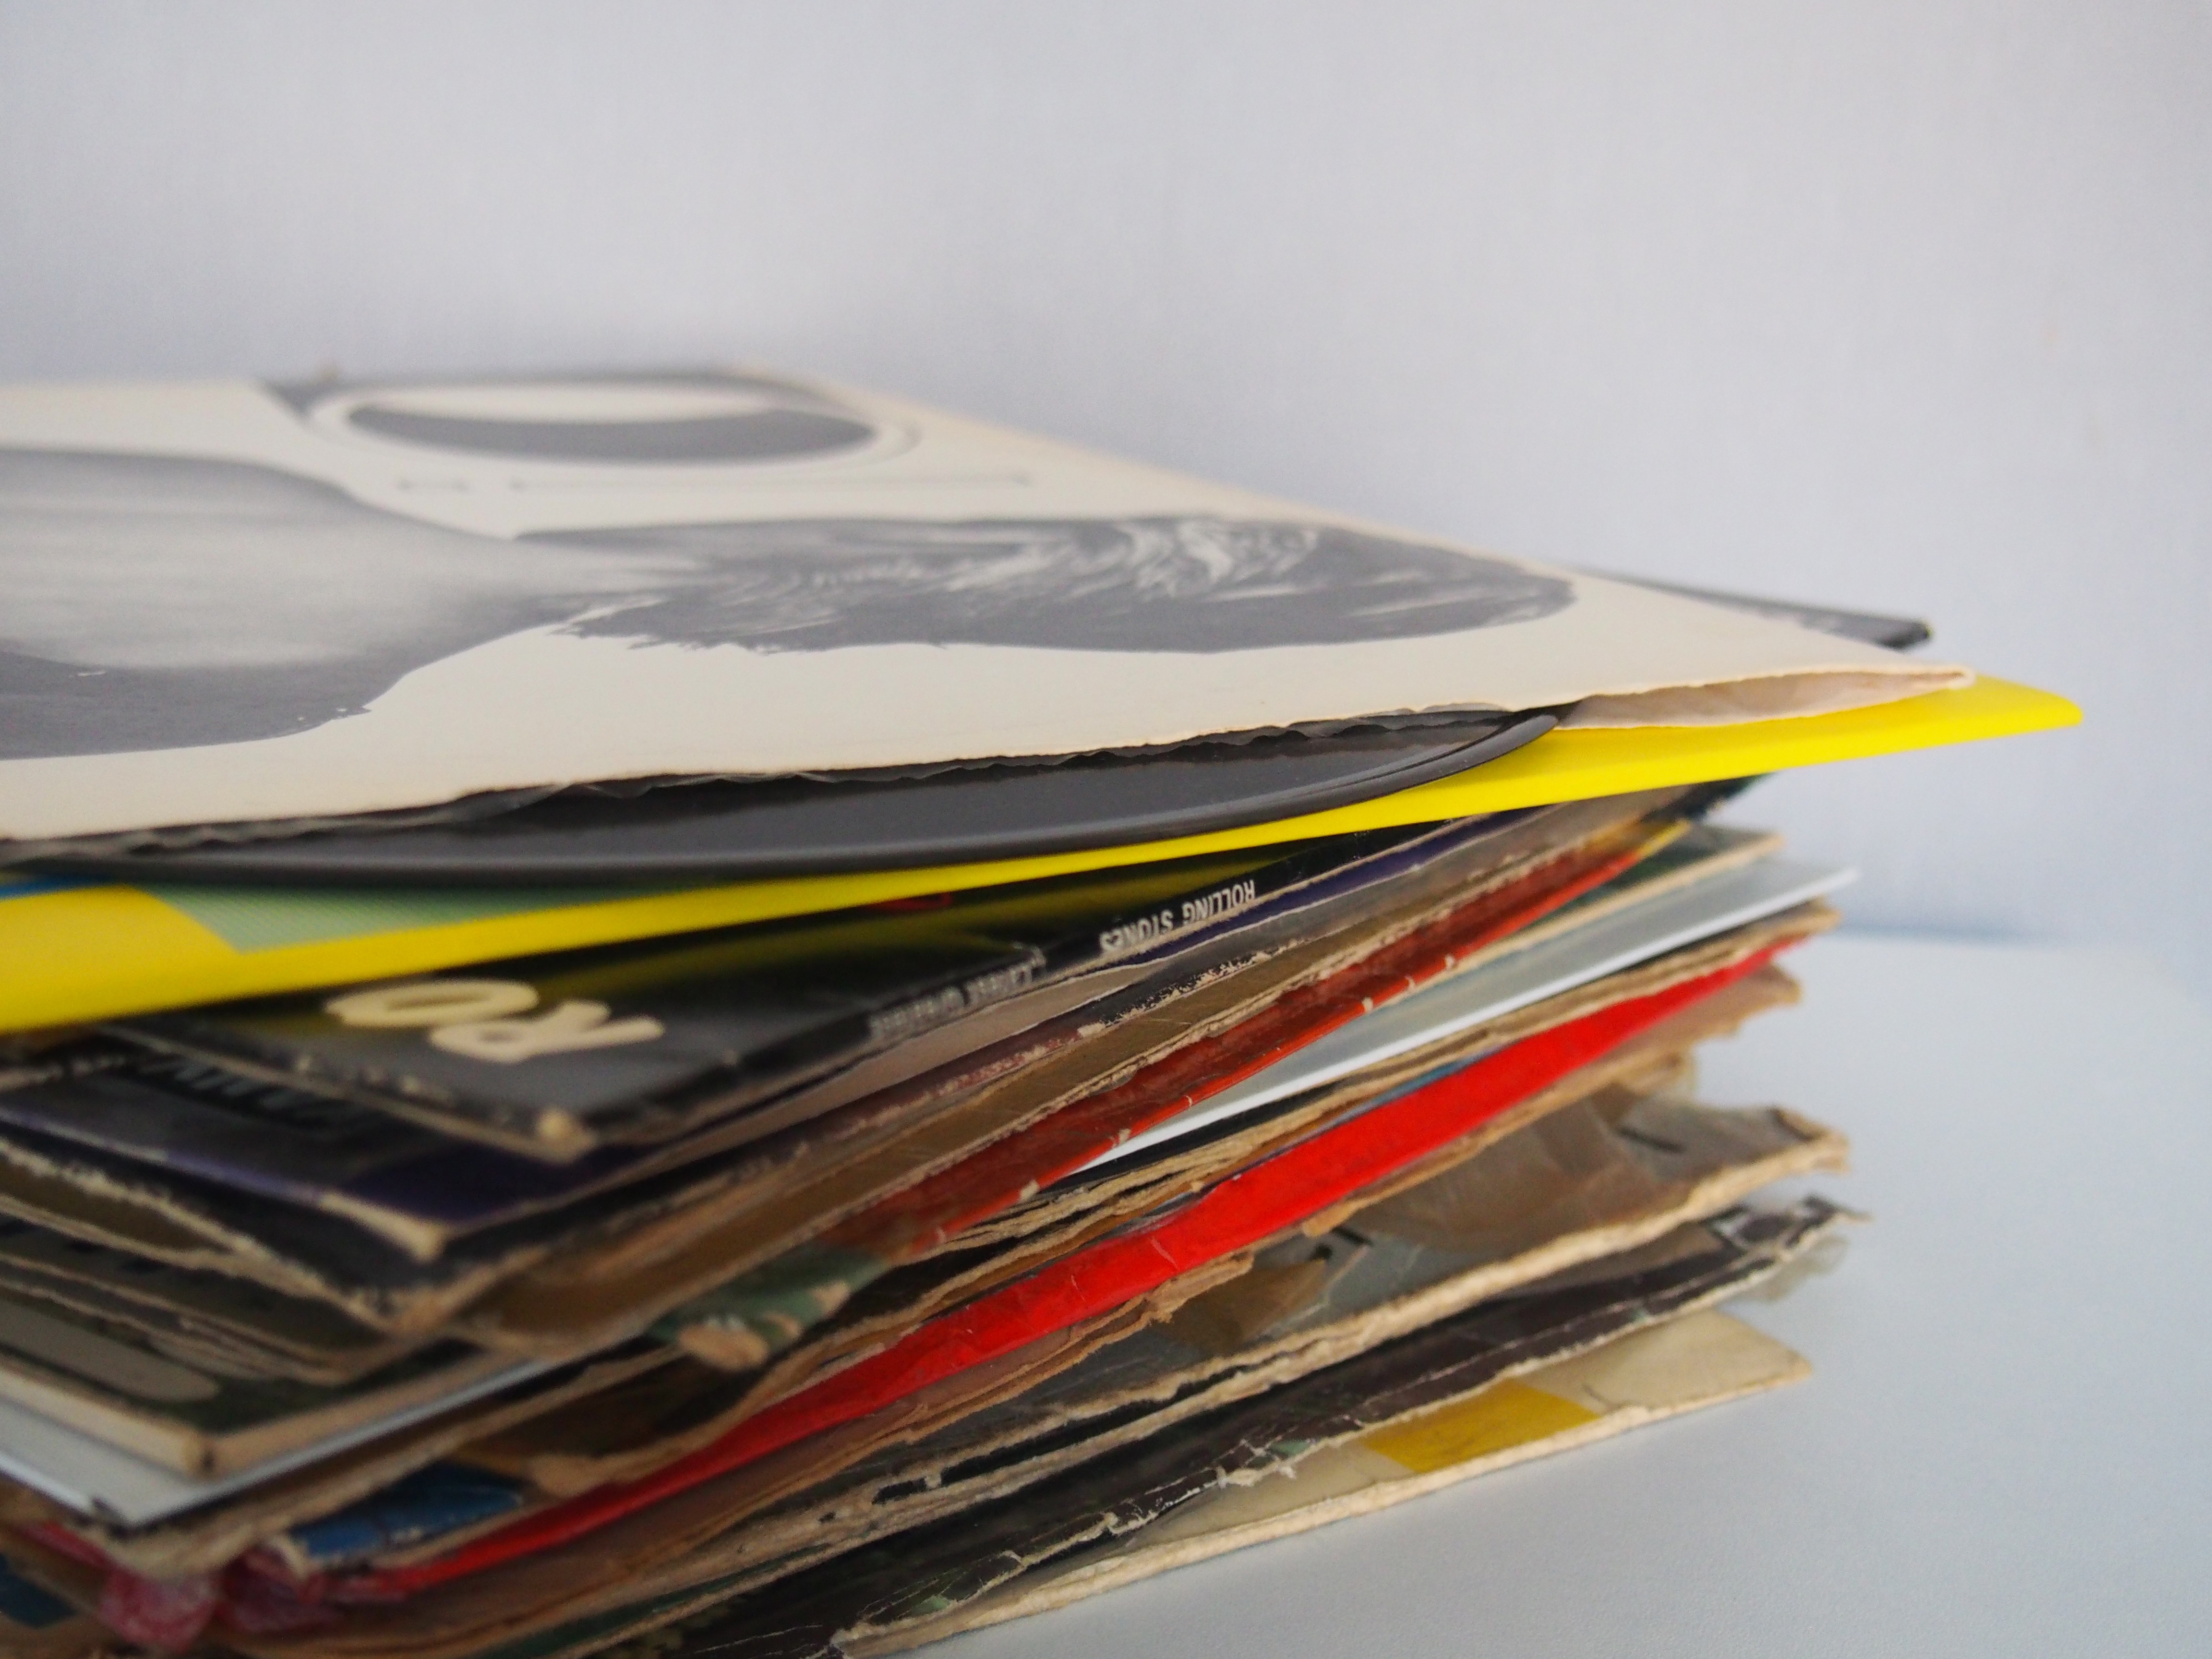
music, wing, art, records, document, albums, vinyls